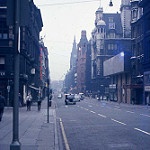
Label: street